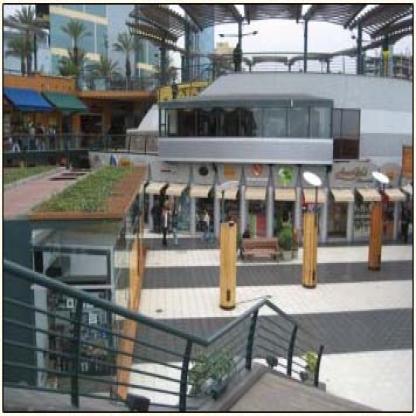
Scene: Indoor